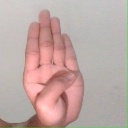
अक्षर: ब